Cerisiers

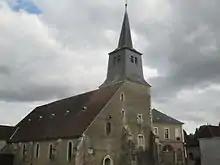
Church of Cerisiers.

Cerisiers is a commune in the Yonne department in Bourgogne-Franche-Comté in north-central France.